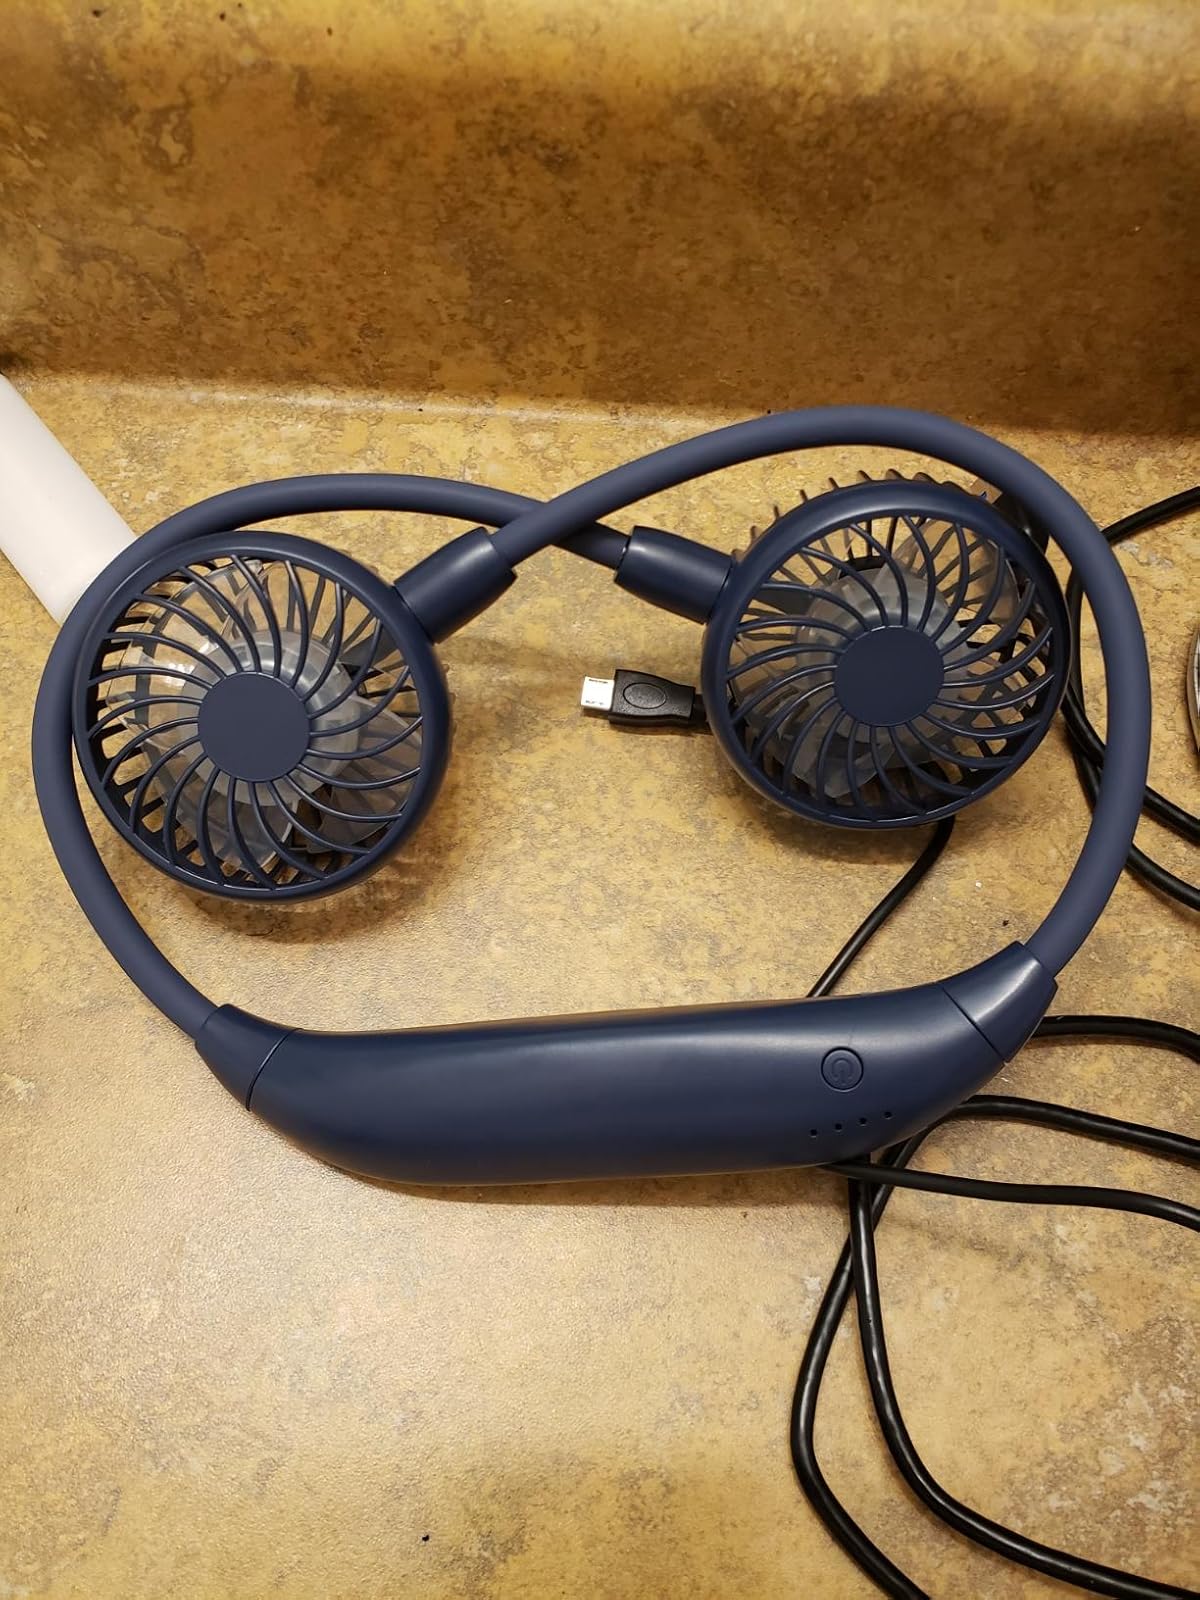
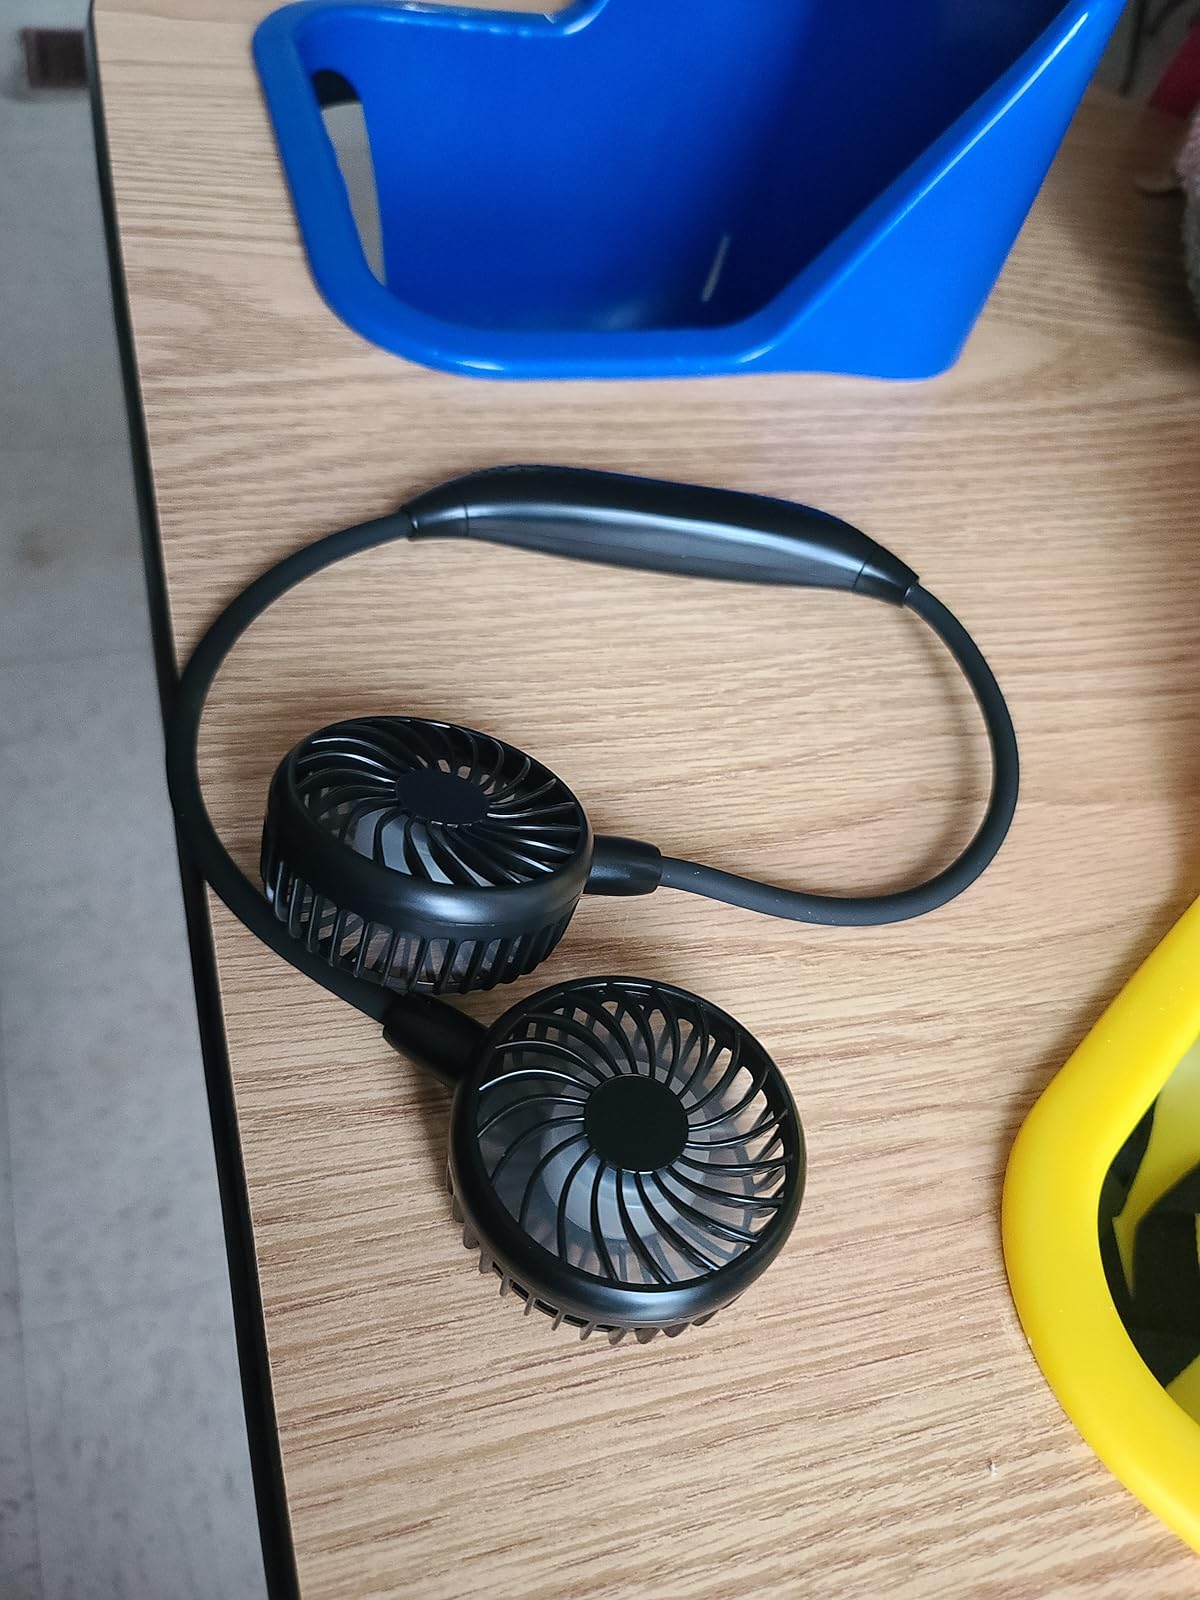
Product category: fan
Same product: no